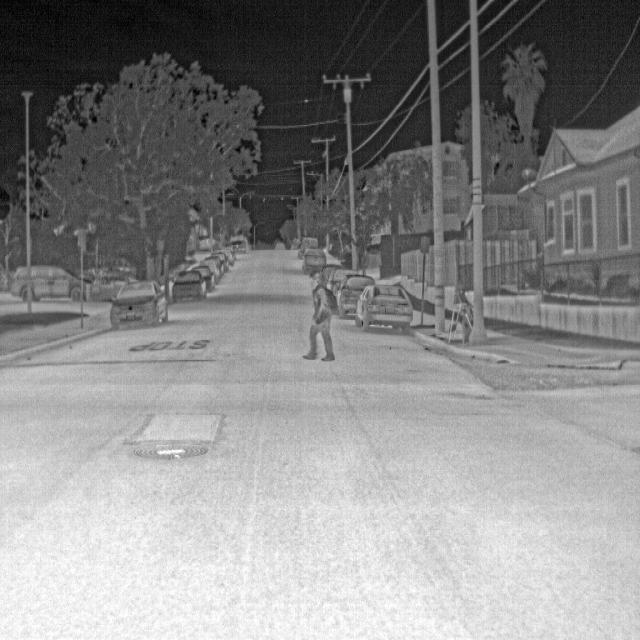
Detected objects:
label: person